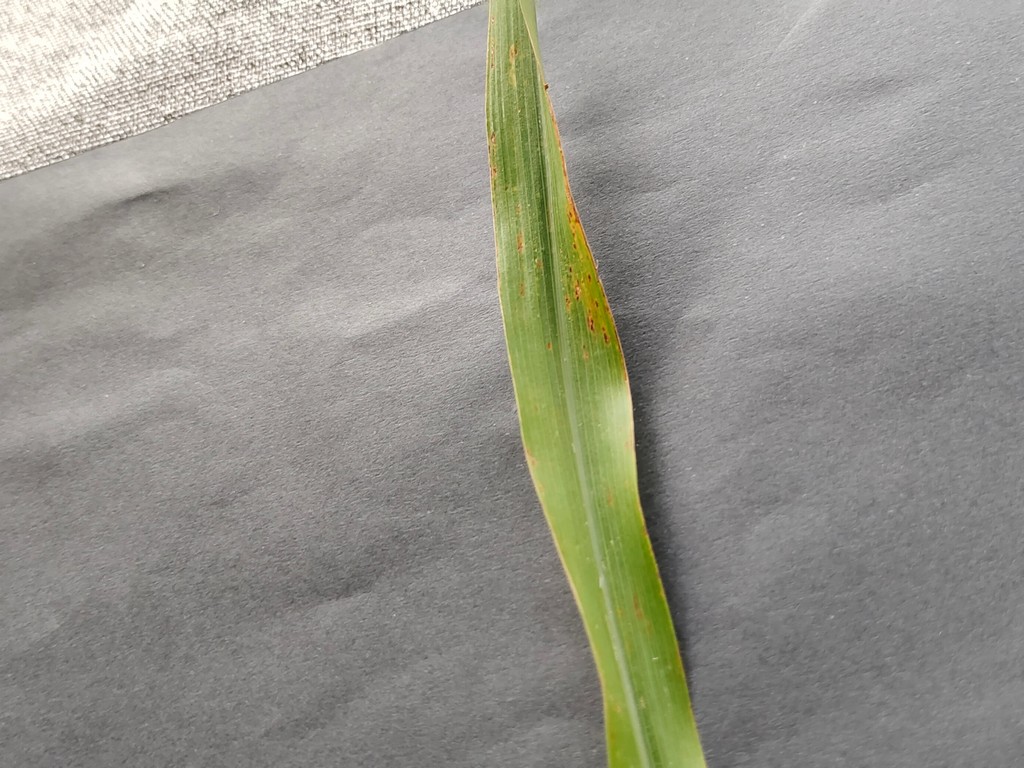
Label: Unhealthy